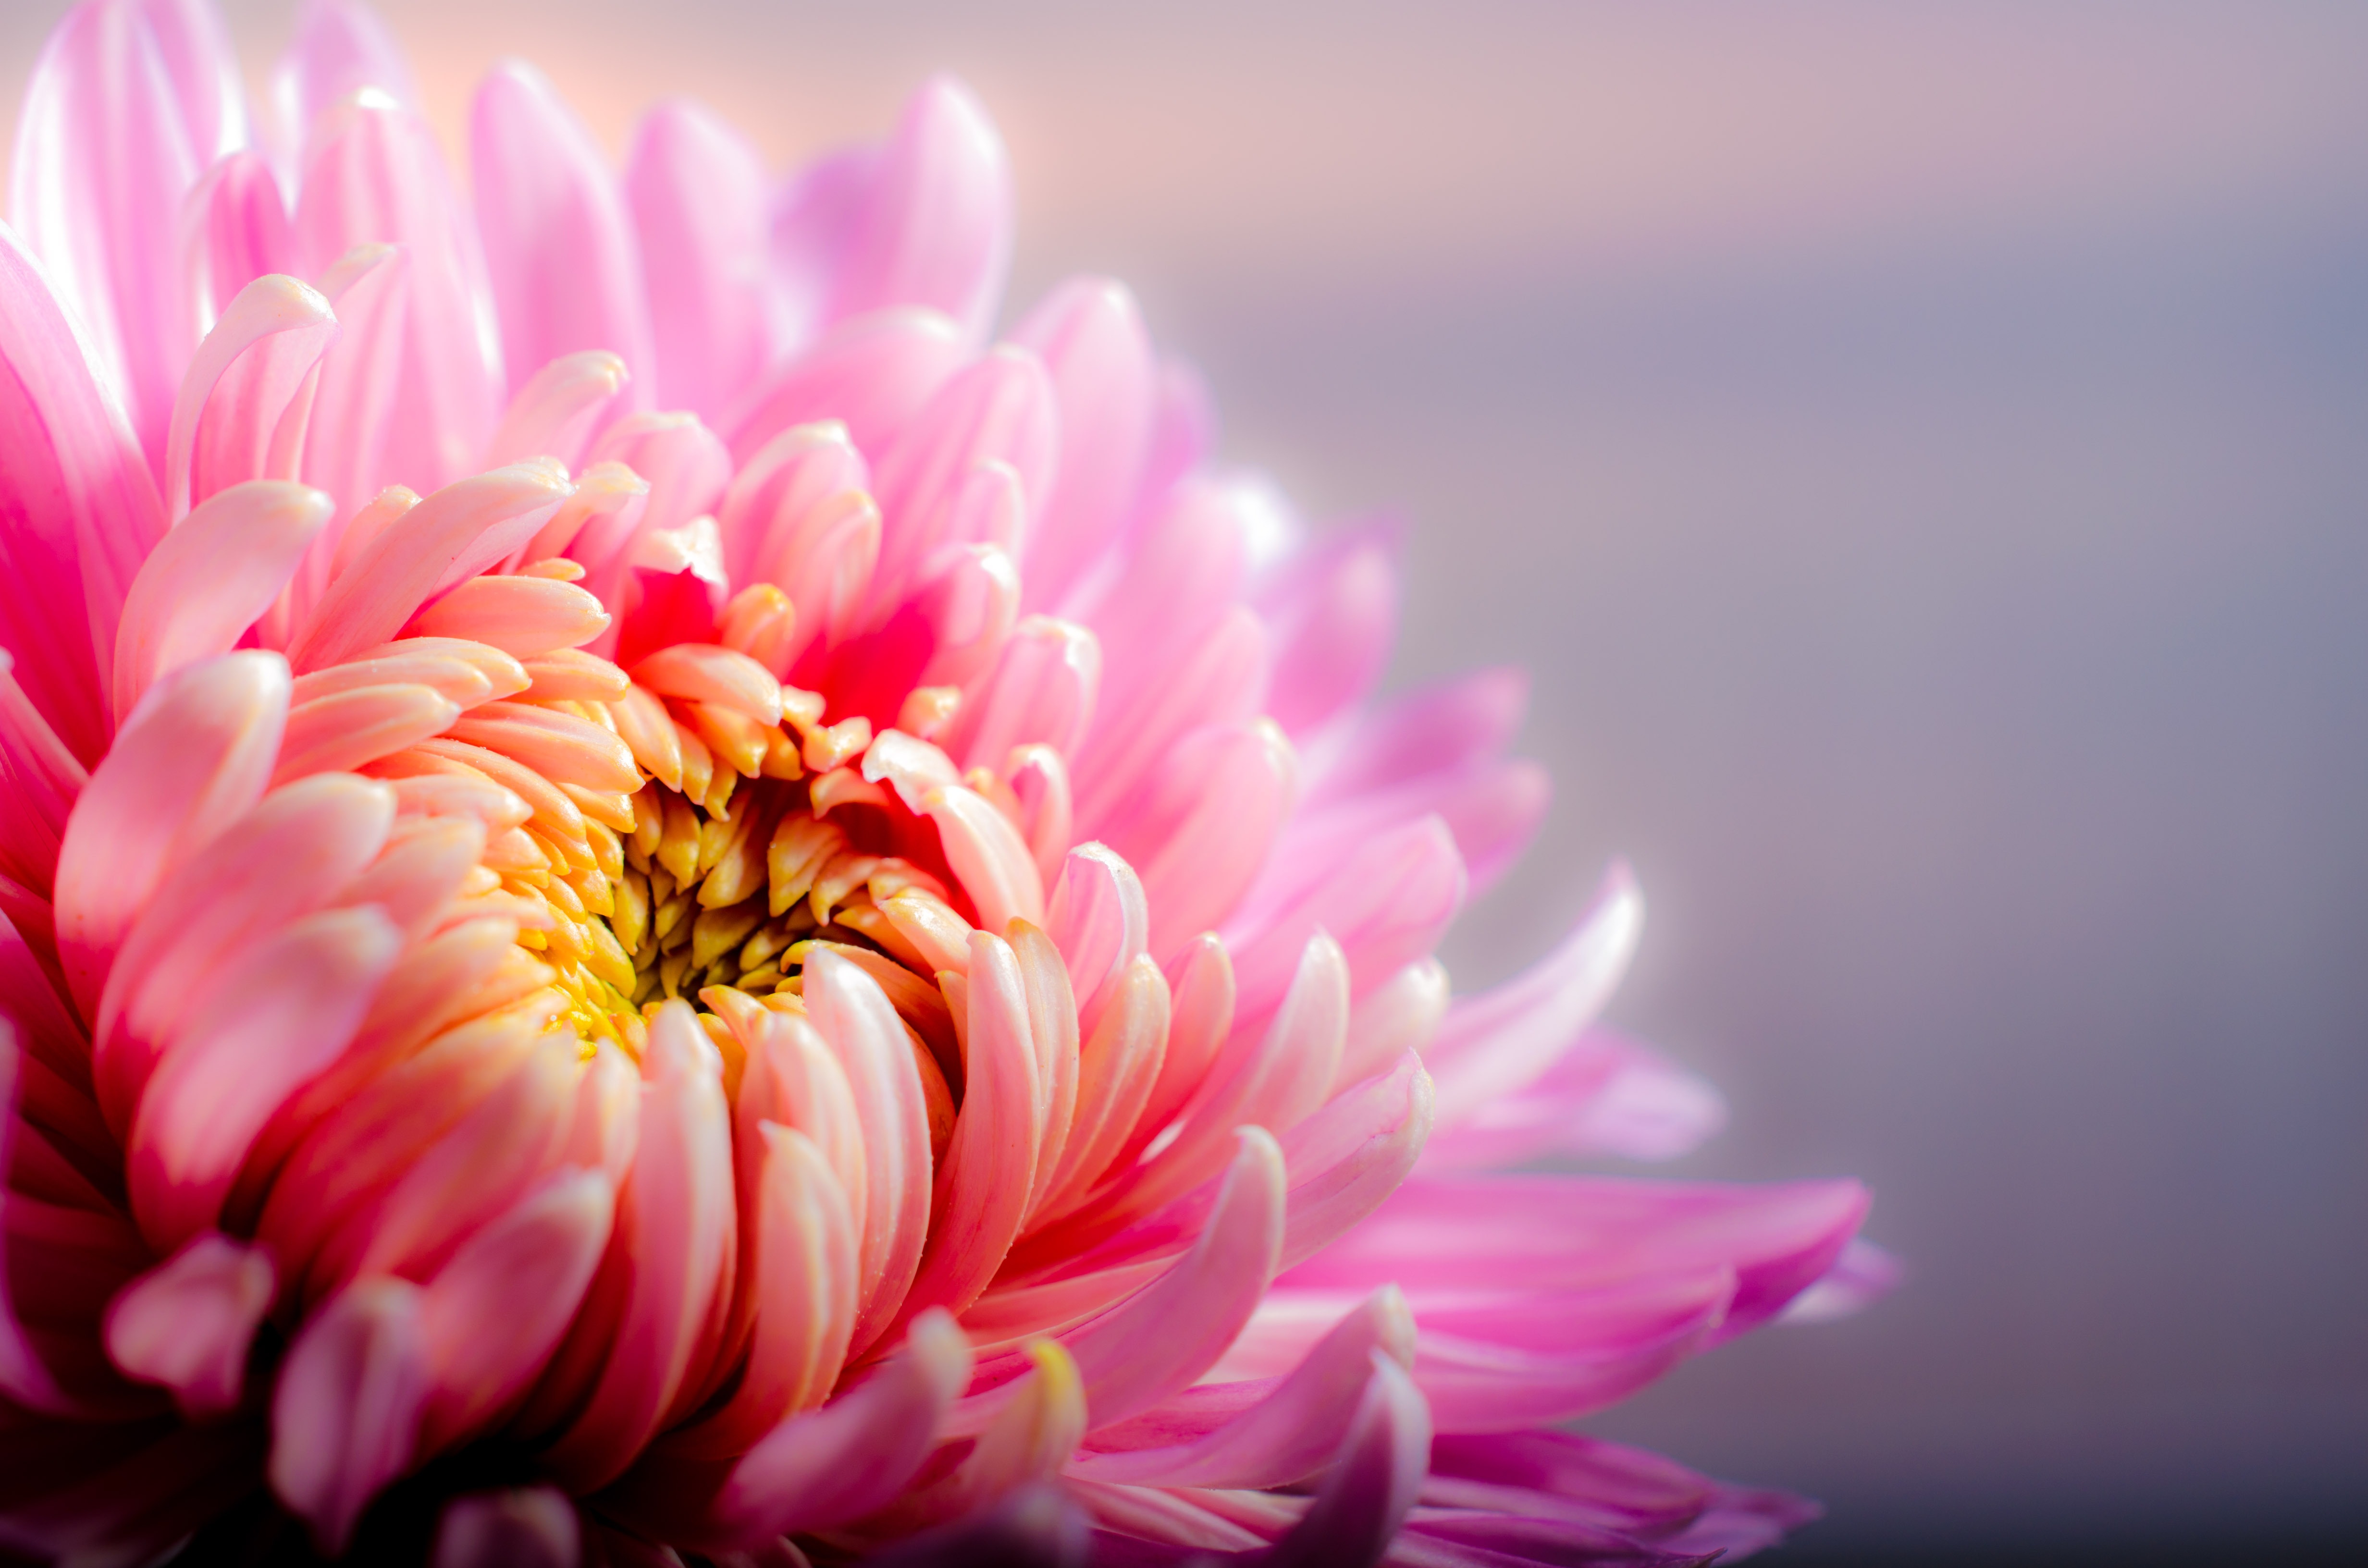
blossom, plant, flower, petal, autumn, pink, flora, close up, chrysanthemum, macro photography, flowering plant, daisy family, plant stem, land plant